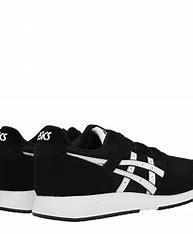
Brand: Asics
Model: Lyte Classic